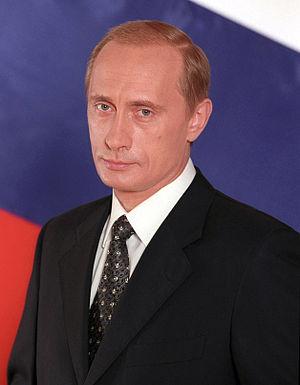
Portrait officiel de Vladimir Poutine Magyar: Hivatalos portré Vlagyimir Vlagyimirovics Putyin Italiano: Foto ufficiale di Vladimir Putin 日本語: ウラジーミル・プーチンの公式写真 Norsk bokmål: Offisielt porttrettfoto av Vladimir Putin
La personnalité de l'année est un titre qui est décerné chaque année en décembre depuis 1927 par la rédaction de l'hebdomadaire américain Time Magazine à la personne qui a « marqué le plus l'année écoulée, pour le meilleur ou pour le pire ».